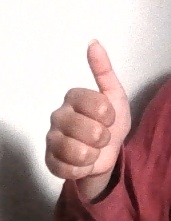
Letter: aleff